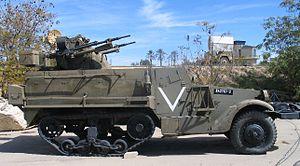
Une autochenille, ou semi-chenillé, est un véhicule terrestre possédant un pont avant directeur équivalent à celui d'une automobile et un système porteur arrière équipé de chenilles.